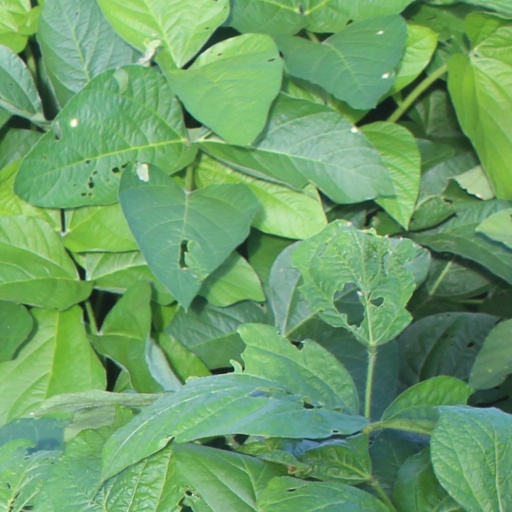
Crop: soybean